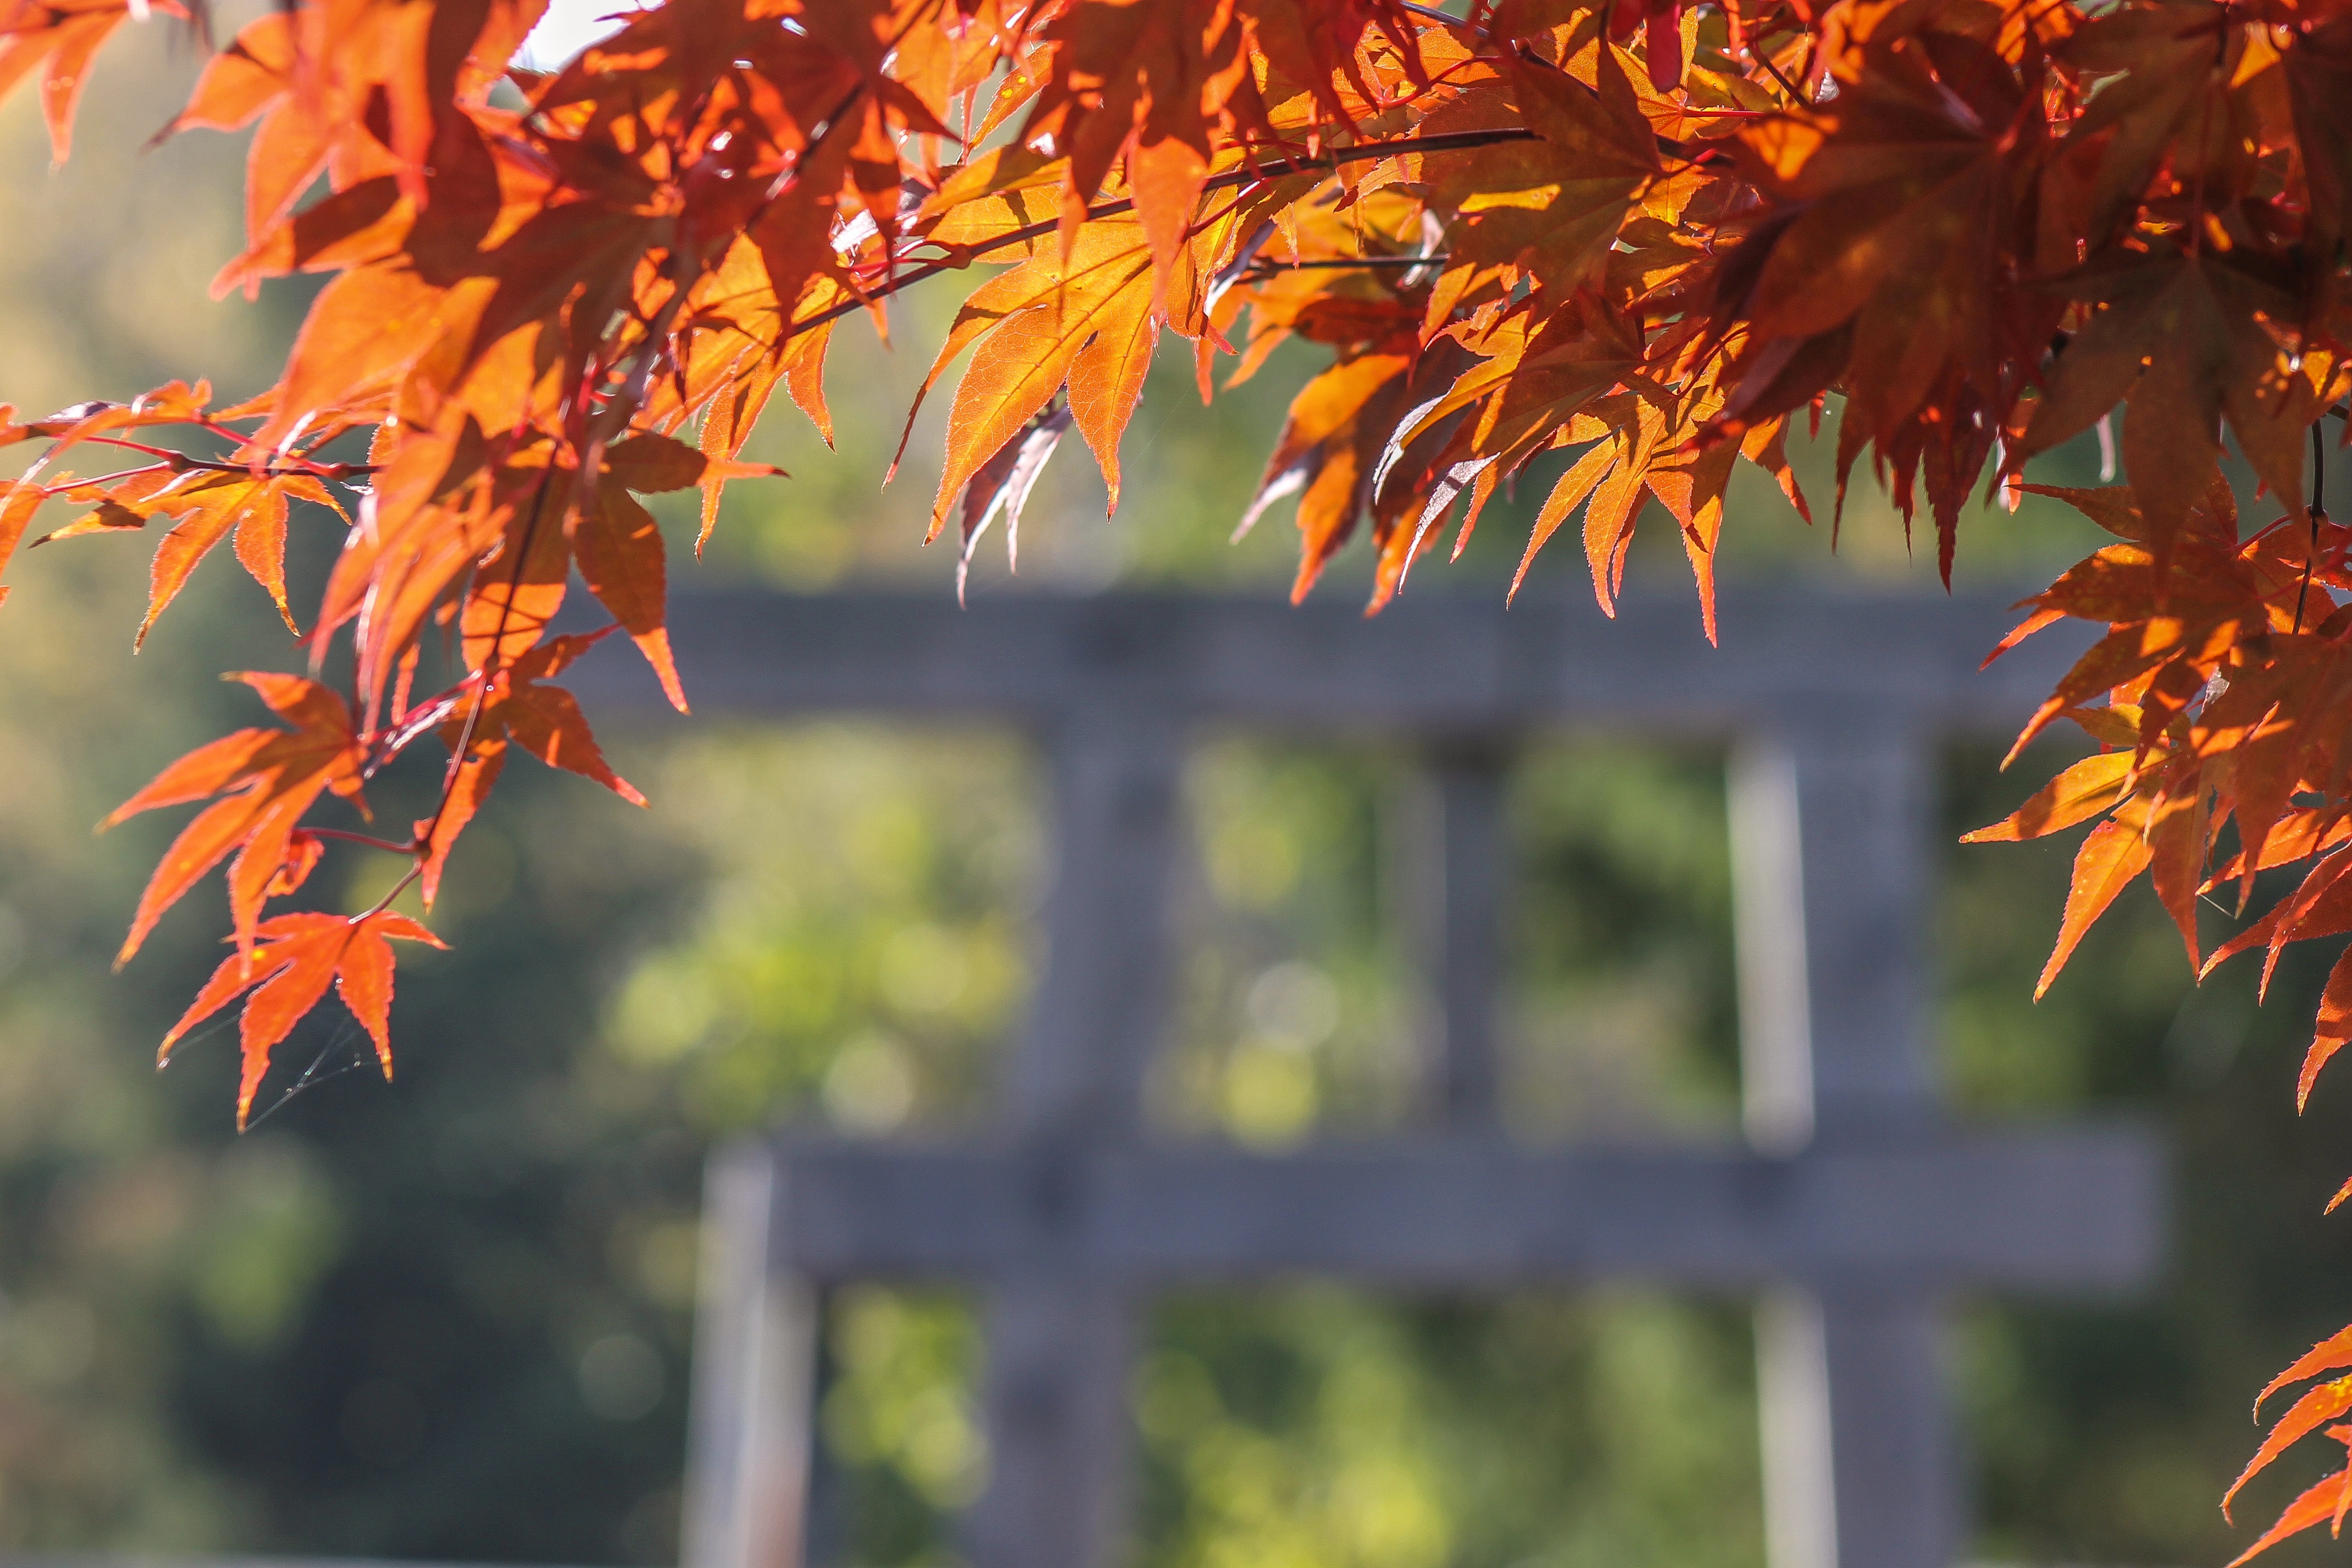
tree, nature, branch, plant, sunlight, leaf, flower, autumn, season, maple tree, maple leaf, red leaf, japan maple, flowering plant, woody plant, land plant, japanese gate